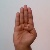
The image shows a hand gesture representing the letter 'B' in Indian Sign Language.